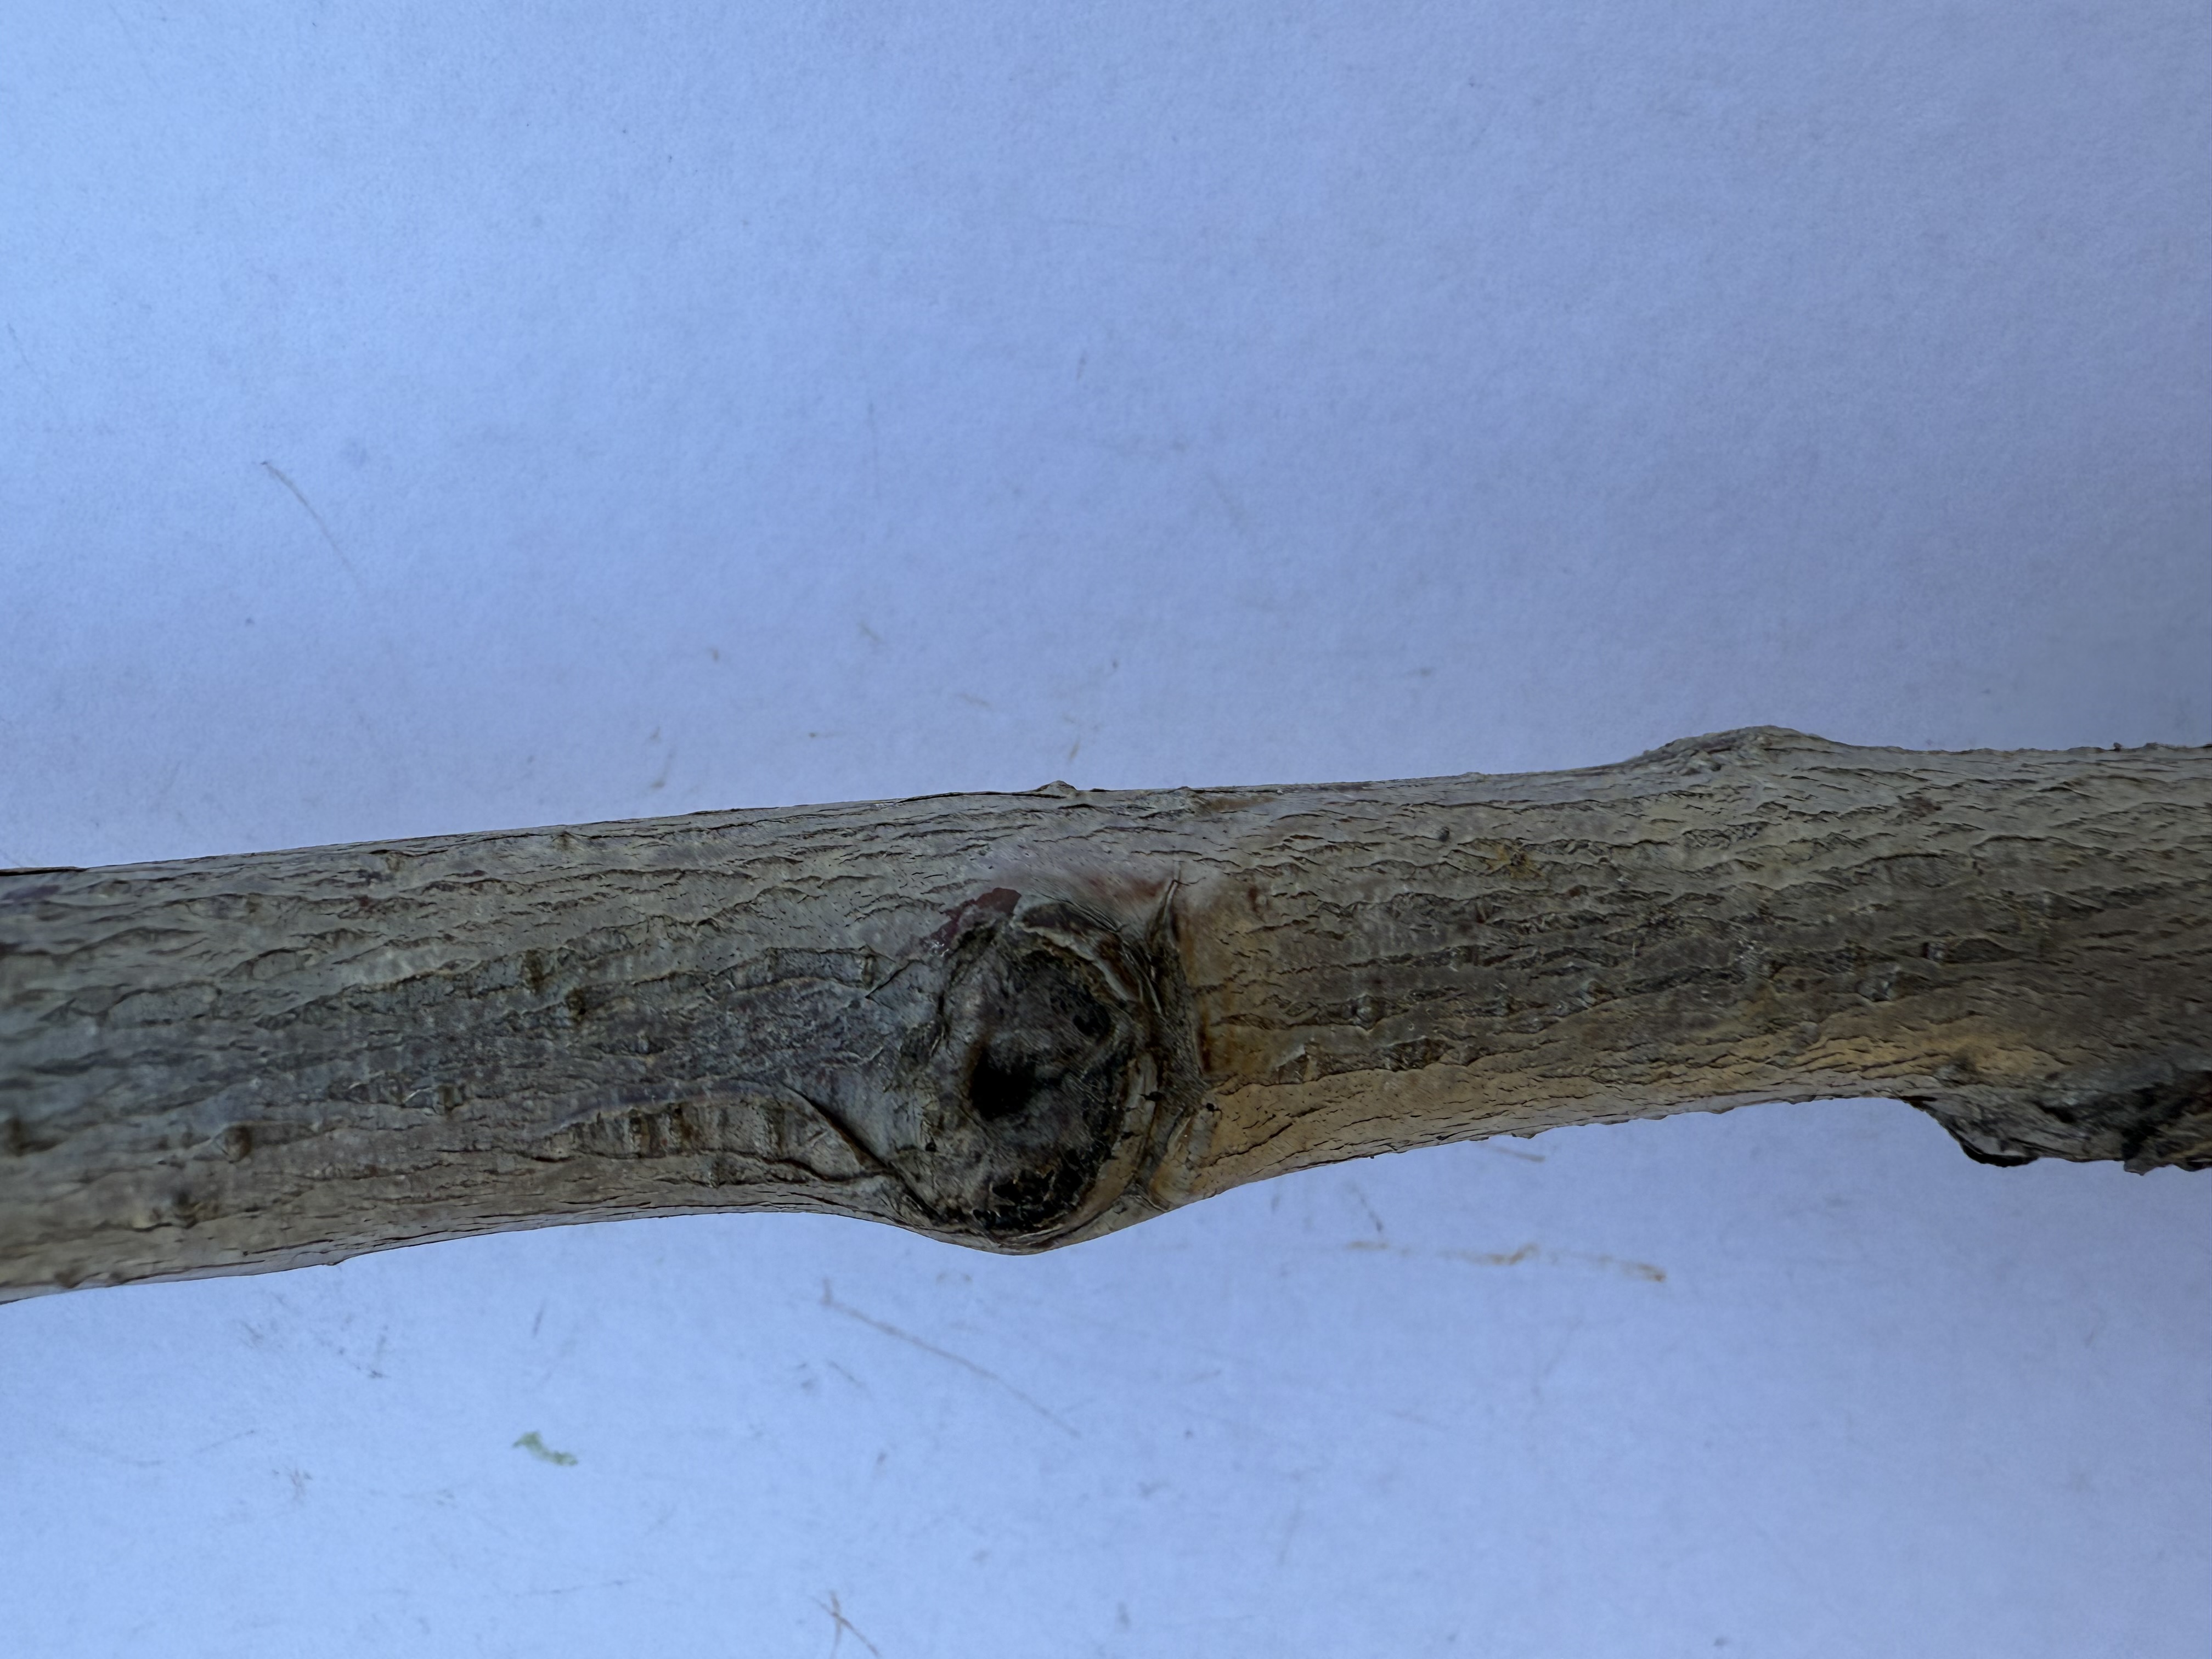
Variety: Hale Peach